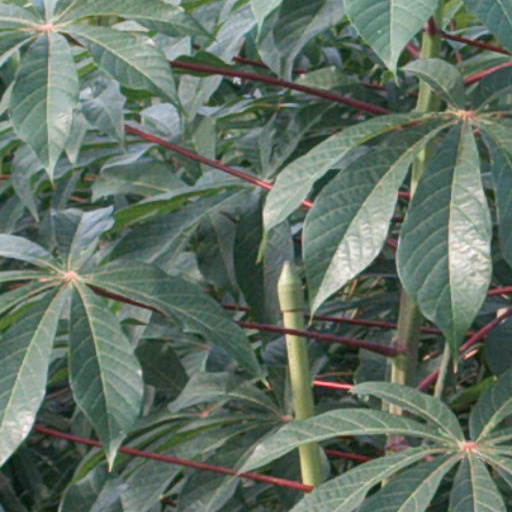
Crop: cassava